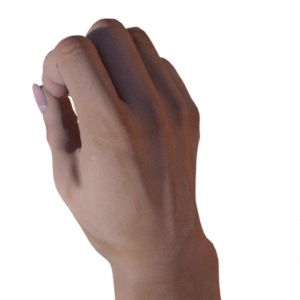
Label: rock